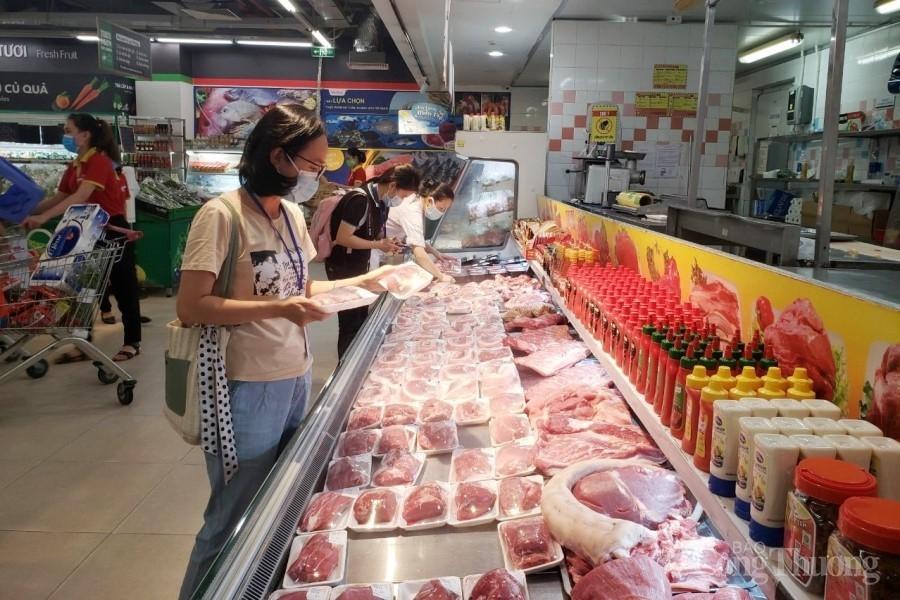
ba người phụ nữ đứng lựa thức ăn đang ở quầy bán thịt tươi sống